Miloš Krasić

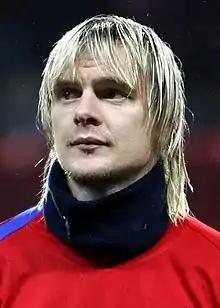
Krasić in 2009

Miloš Krasić (born 1 November 1984) is a Serbian former professional footballer who played as a winger. He played for the Serbia national team at the 2010 FIFA World Cup, and at one point in his career, he was named by "FourFourTwo" as one of the 100 best players in the world.